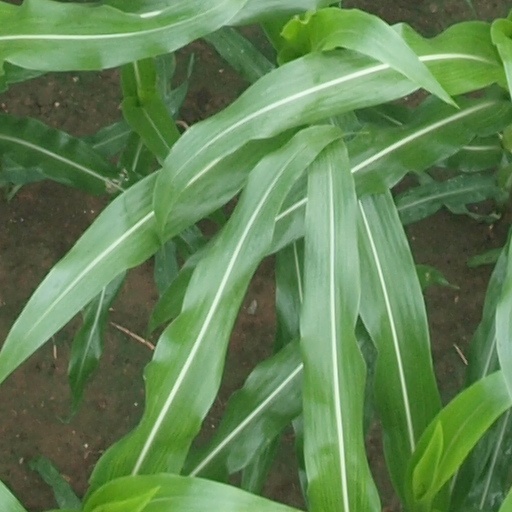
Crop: maize; corn